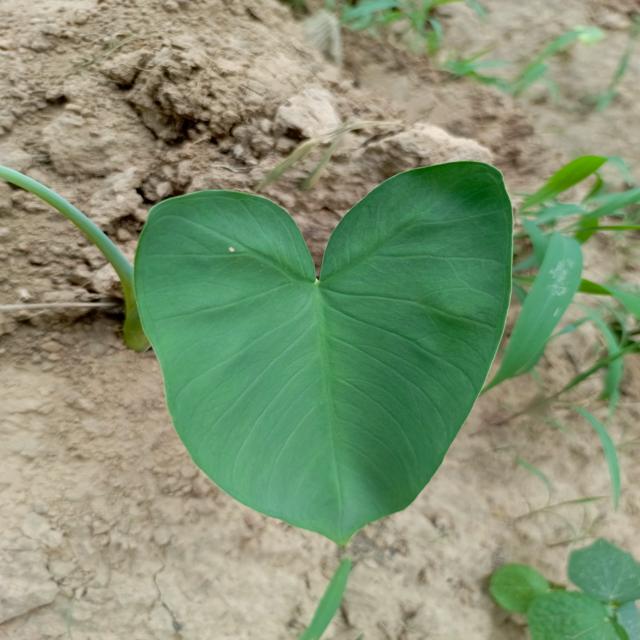
Label: Healthy